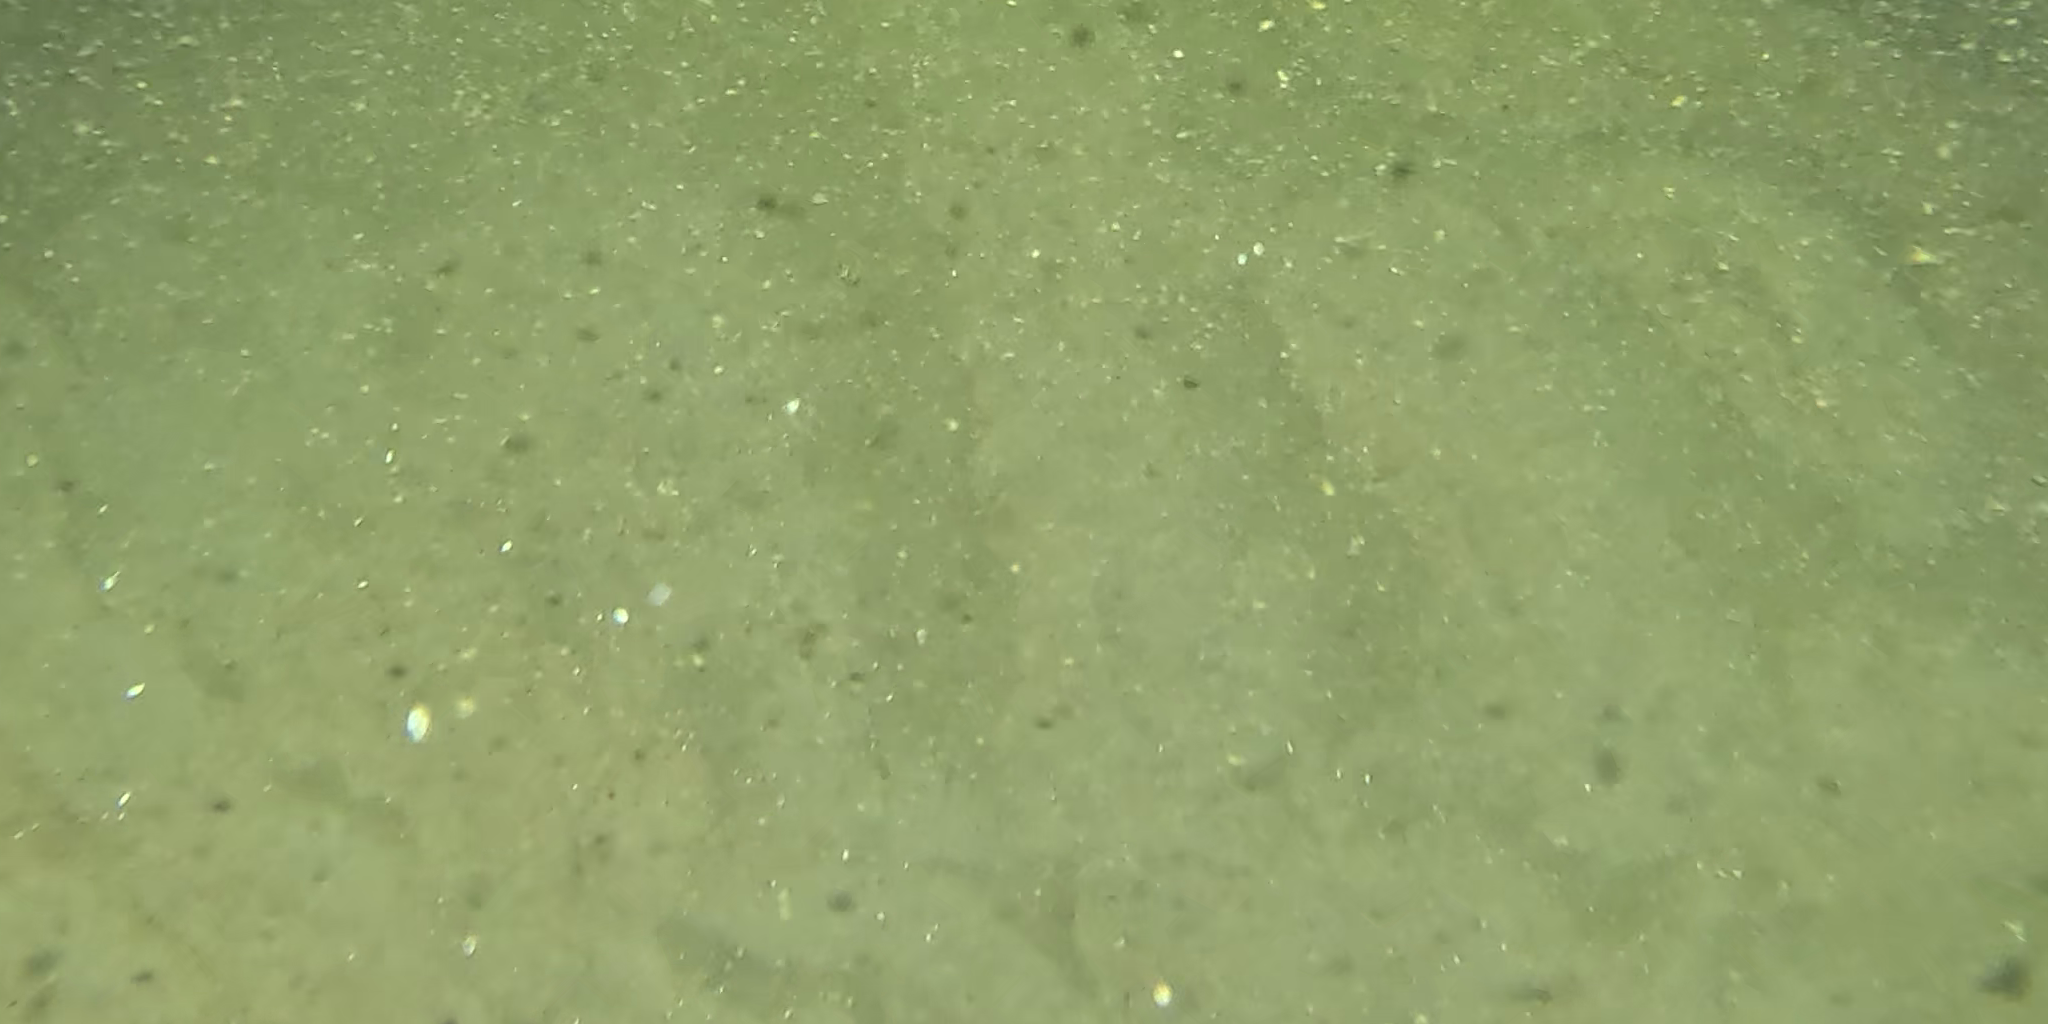
Seabed habitat: sand